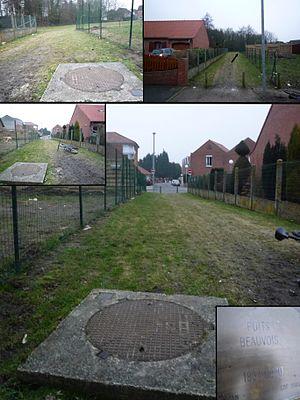
Puits Beauvois, Compagnie des mines de Douchy, Lourches, Nord, Nord-Pas-de-Calais, France.
La Compagnie des mines de Douchy exploitait le charbon dans le Bassin minier du Nord-Pas-de-Calais, via des puits dans les communes de Lourches, Rœulx Douchy-les-Mines et Haulchin.